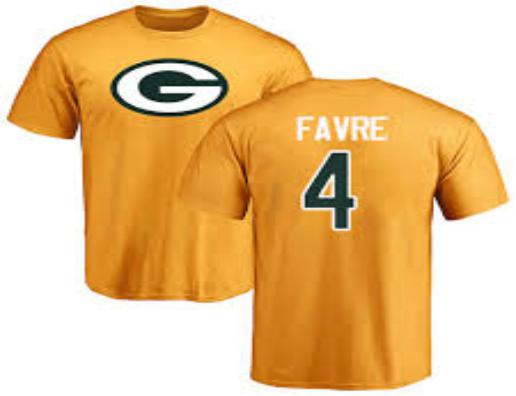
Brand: A. Favre & Fils
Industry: Clothes